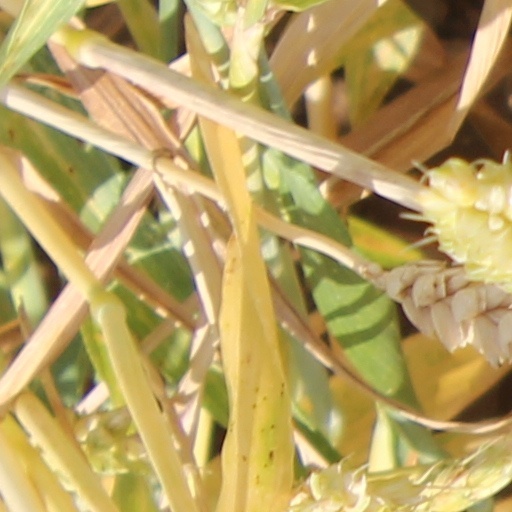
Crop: wheat